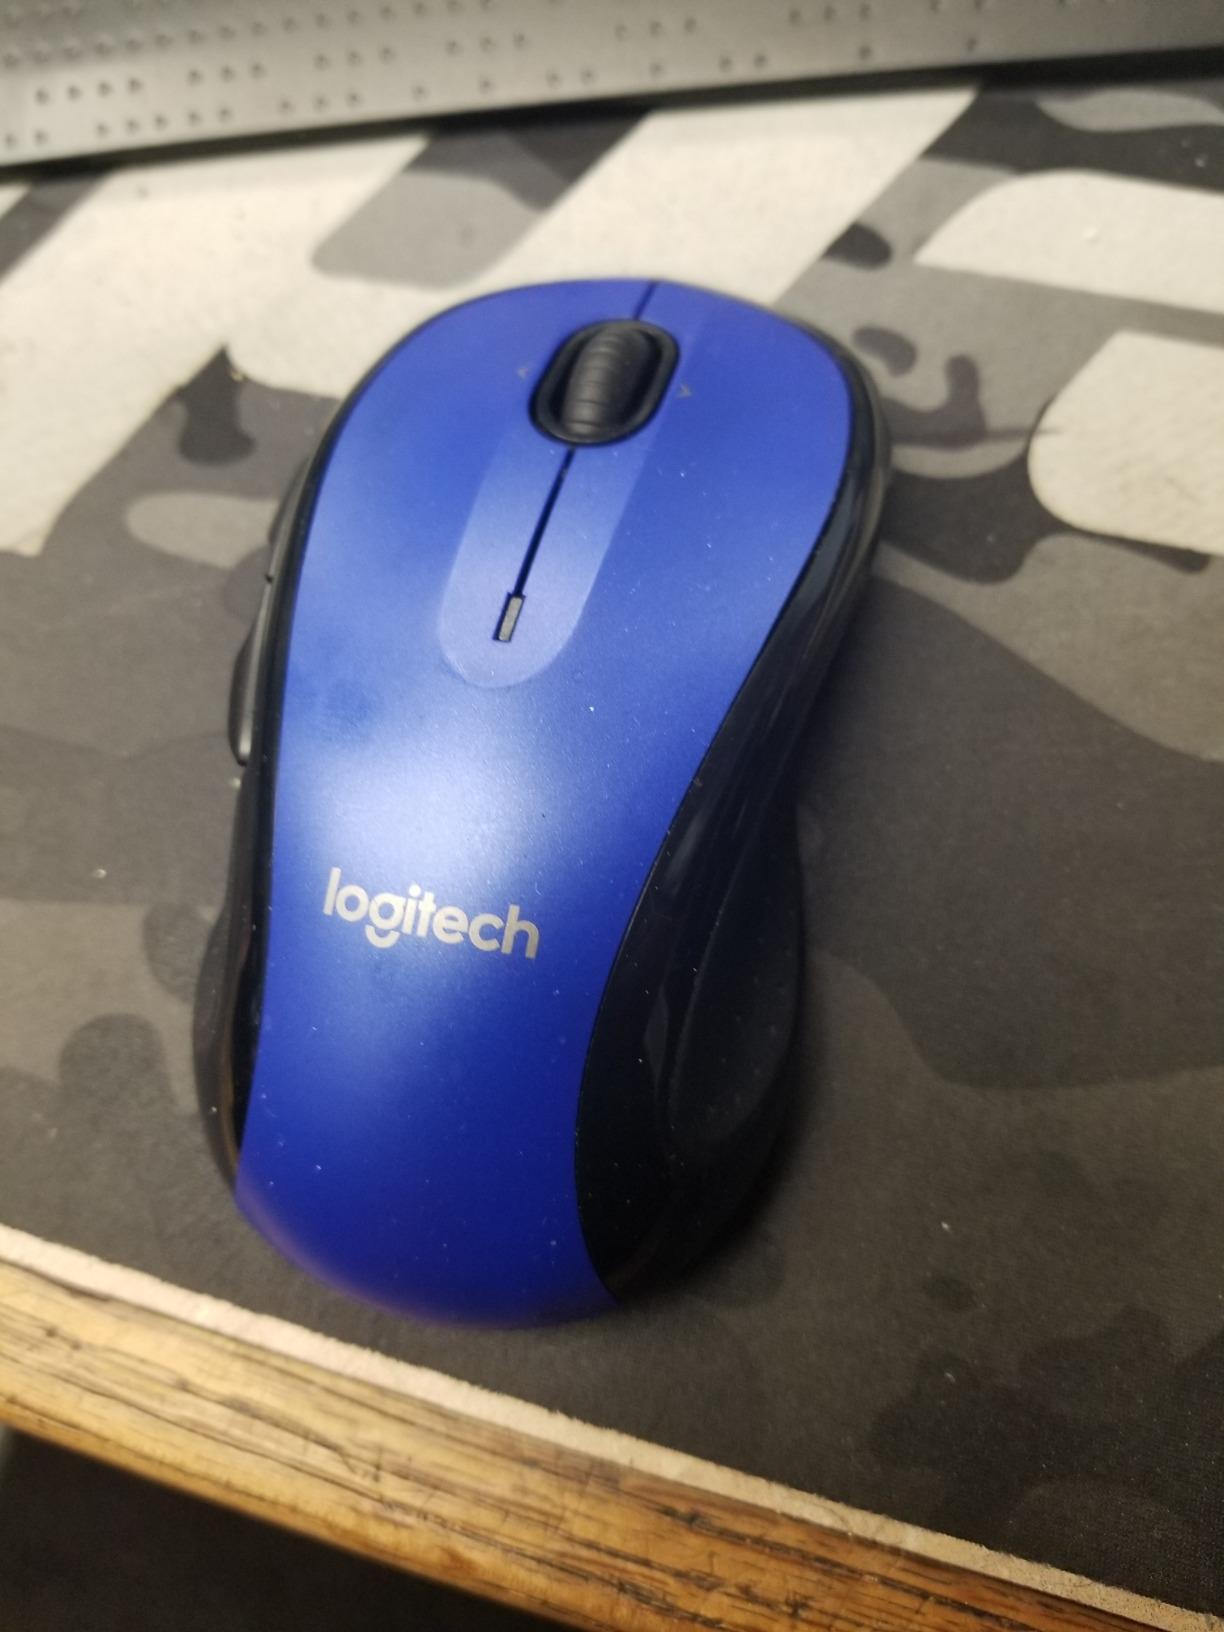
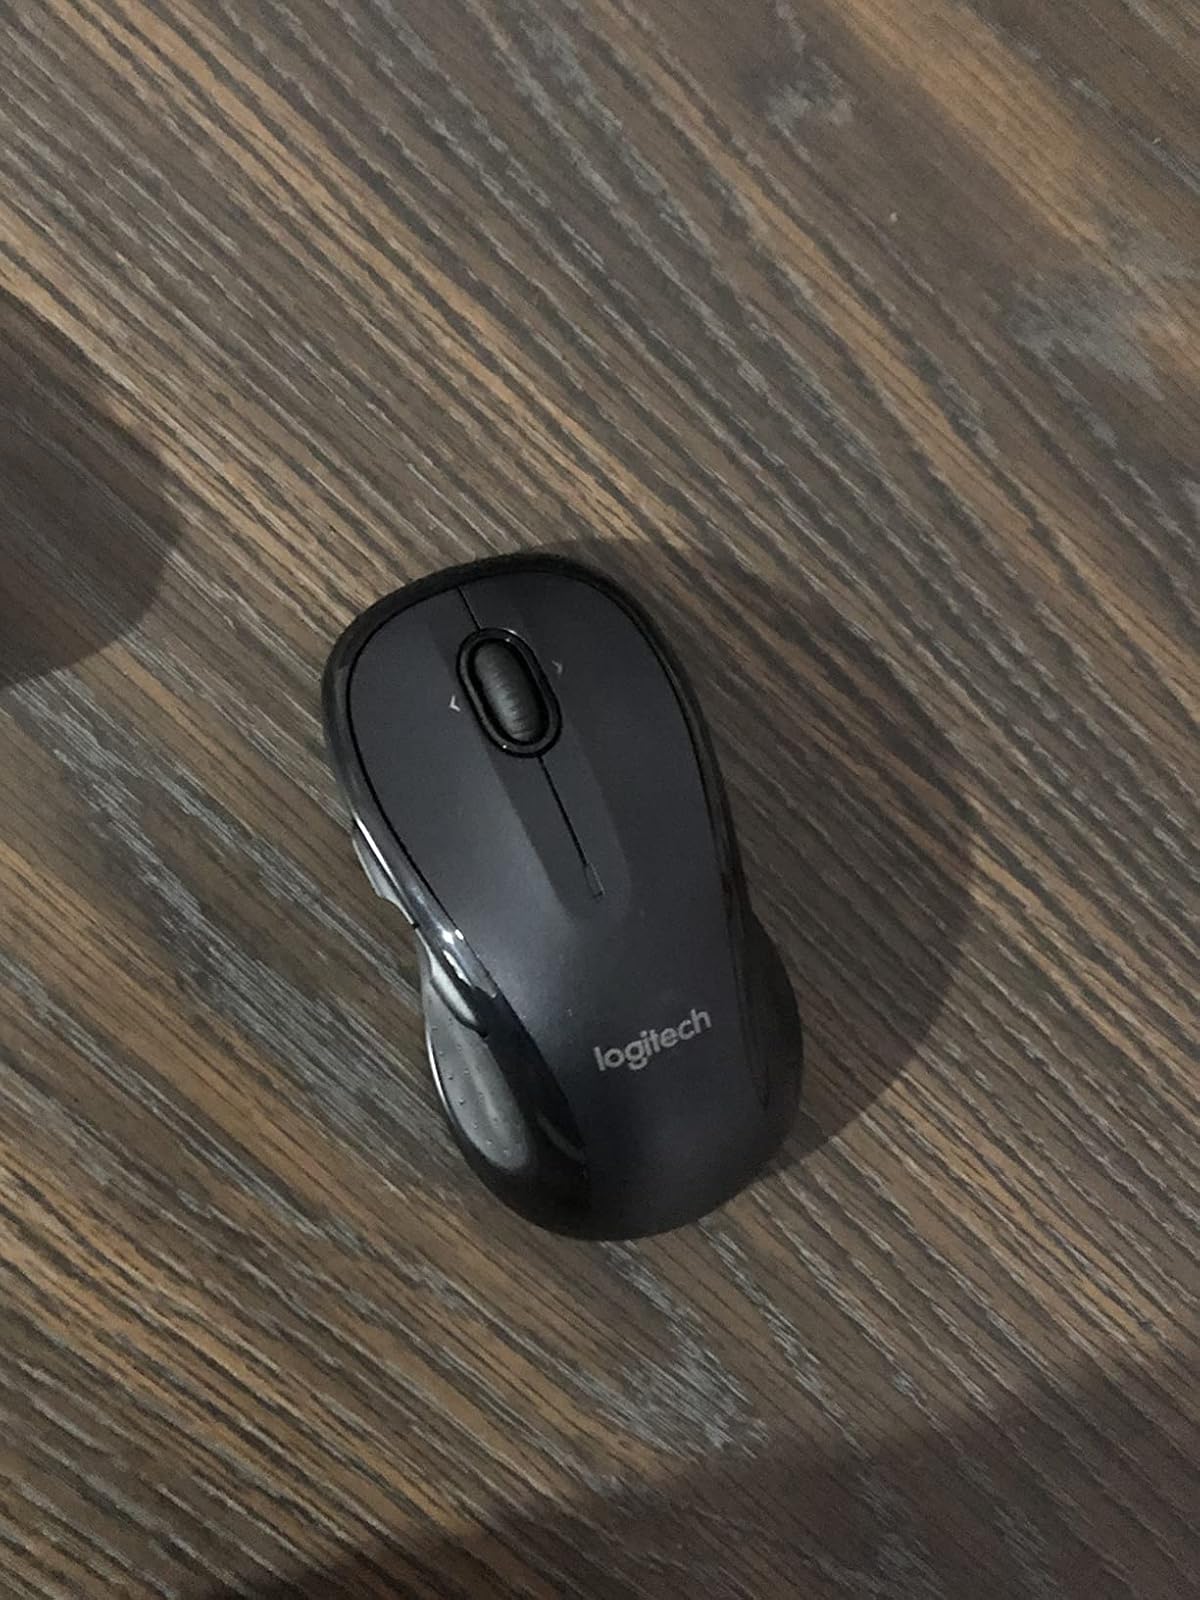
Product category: mouse
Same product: no